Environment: real
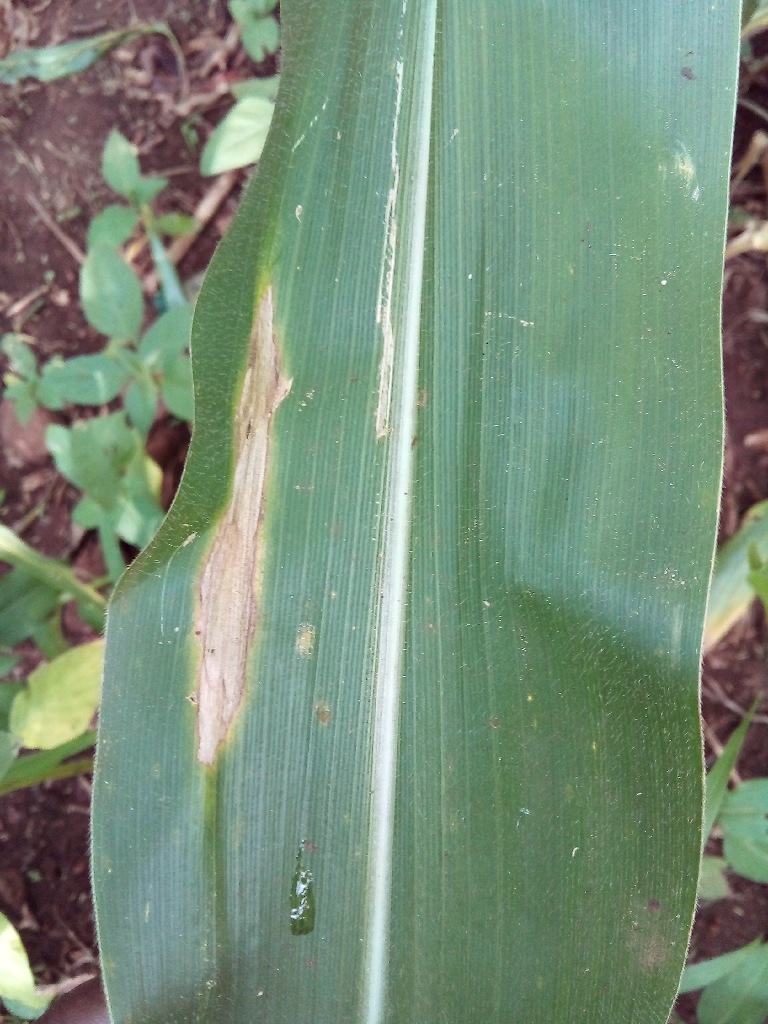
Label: northern_corn_leaf_blight